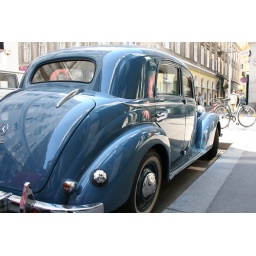
Old, but shiny car in the streets of Vienna, Austria.